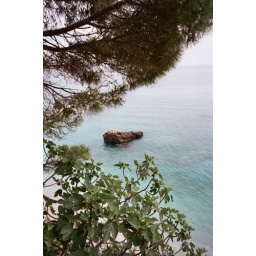
View of the water (Ionian Sea) from the balcony of my hotel in Dhermi, Albania. 5/30/05